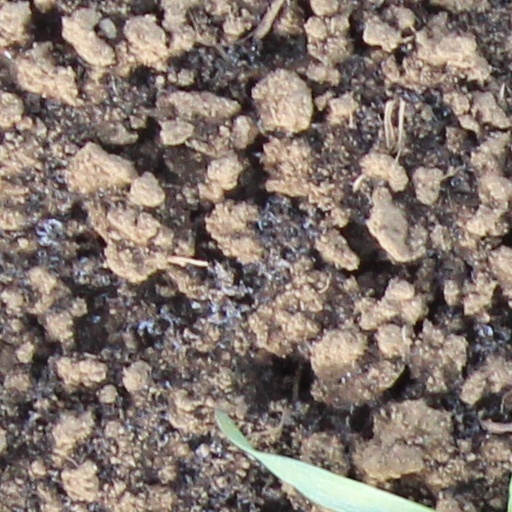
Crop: wheat